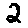
Label: 2